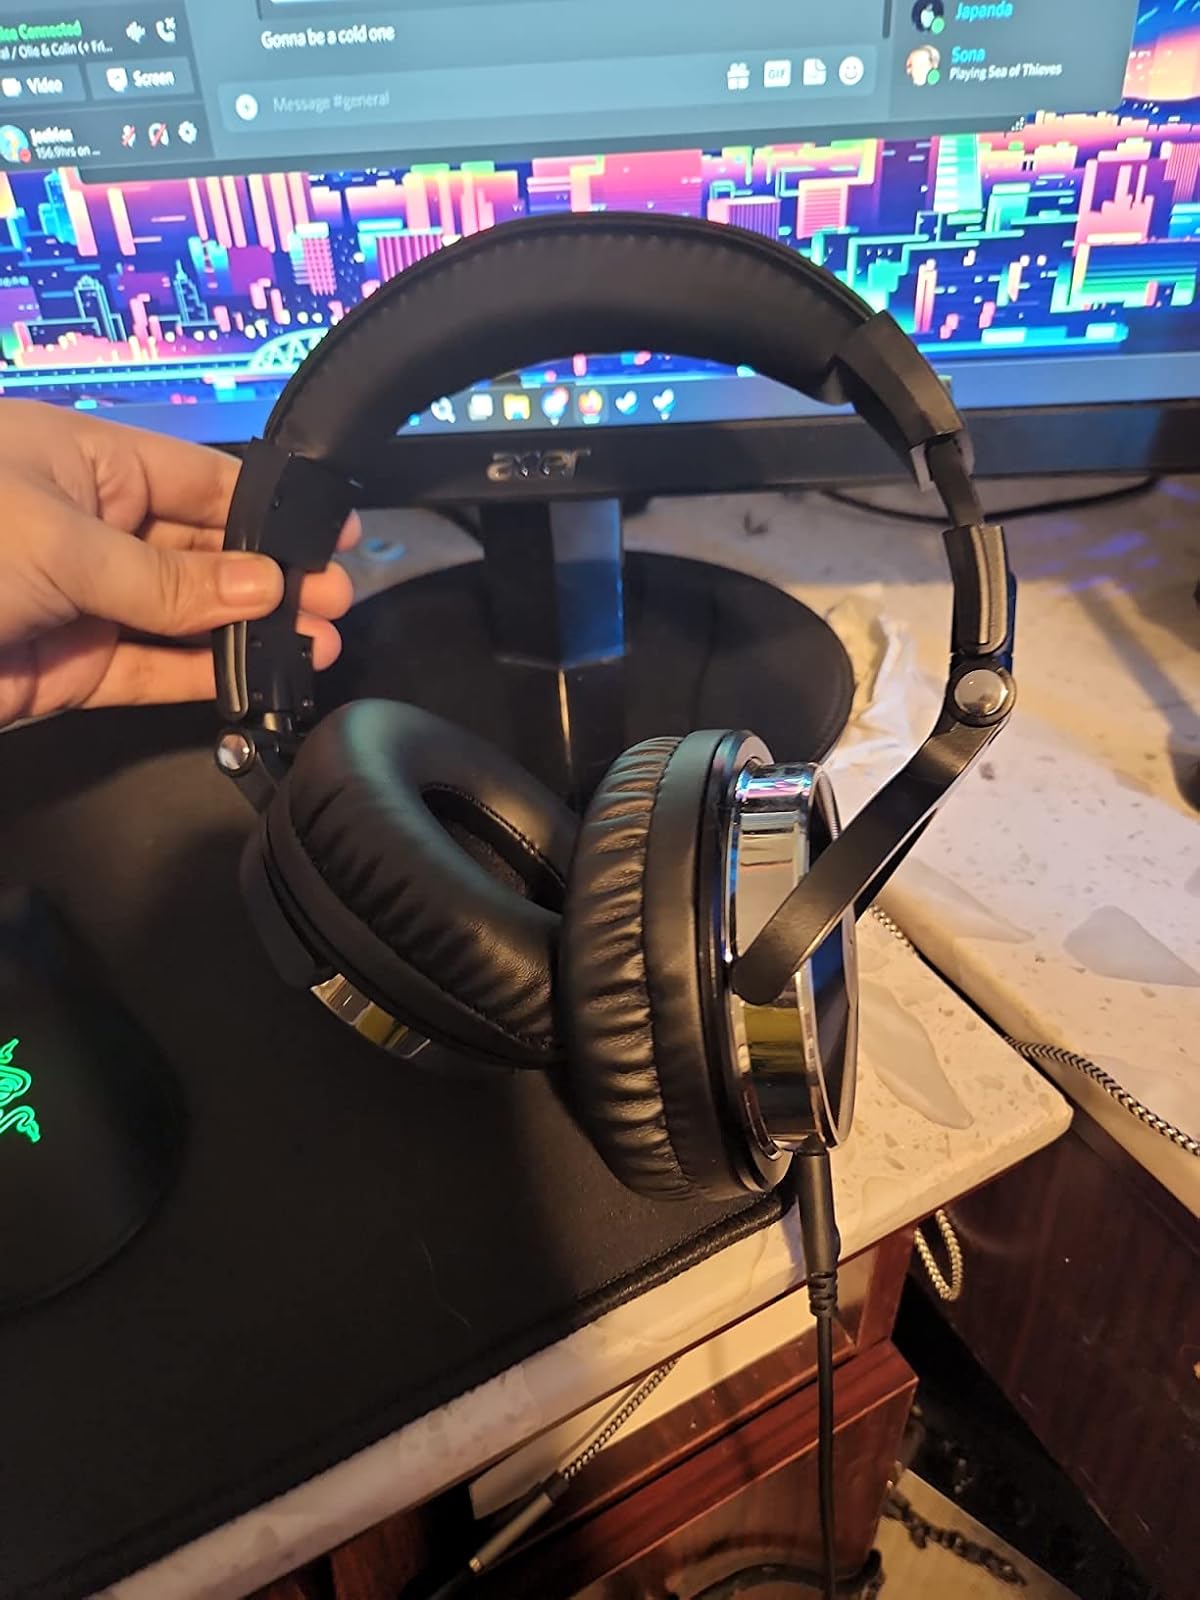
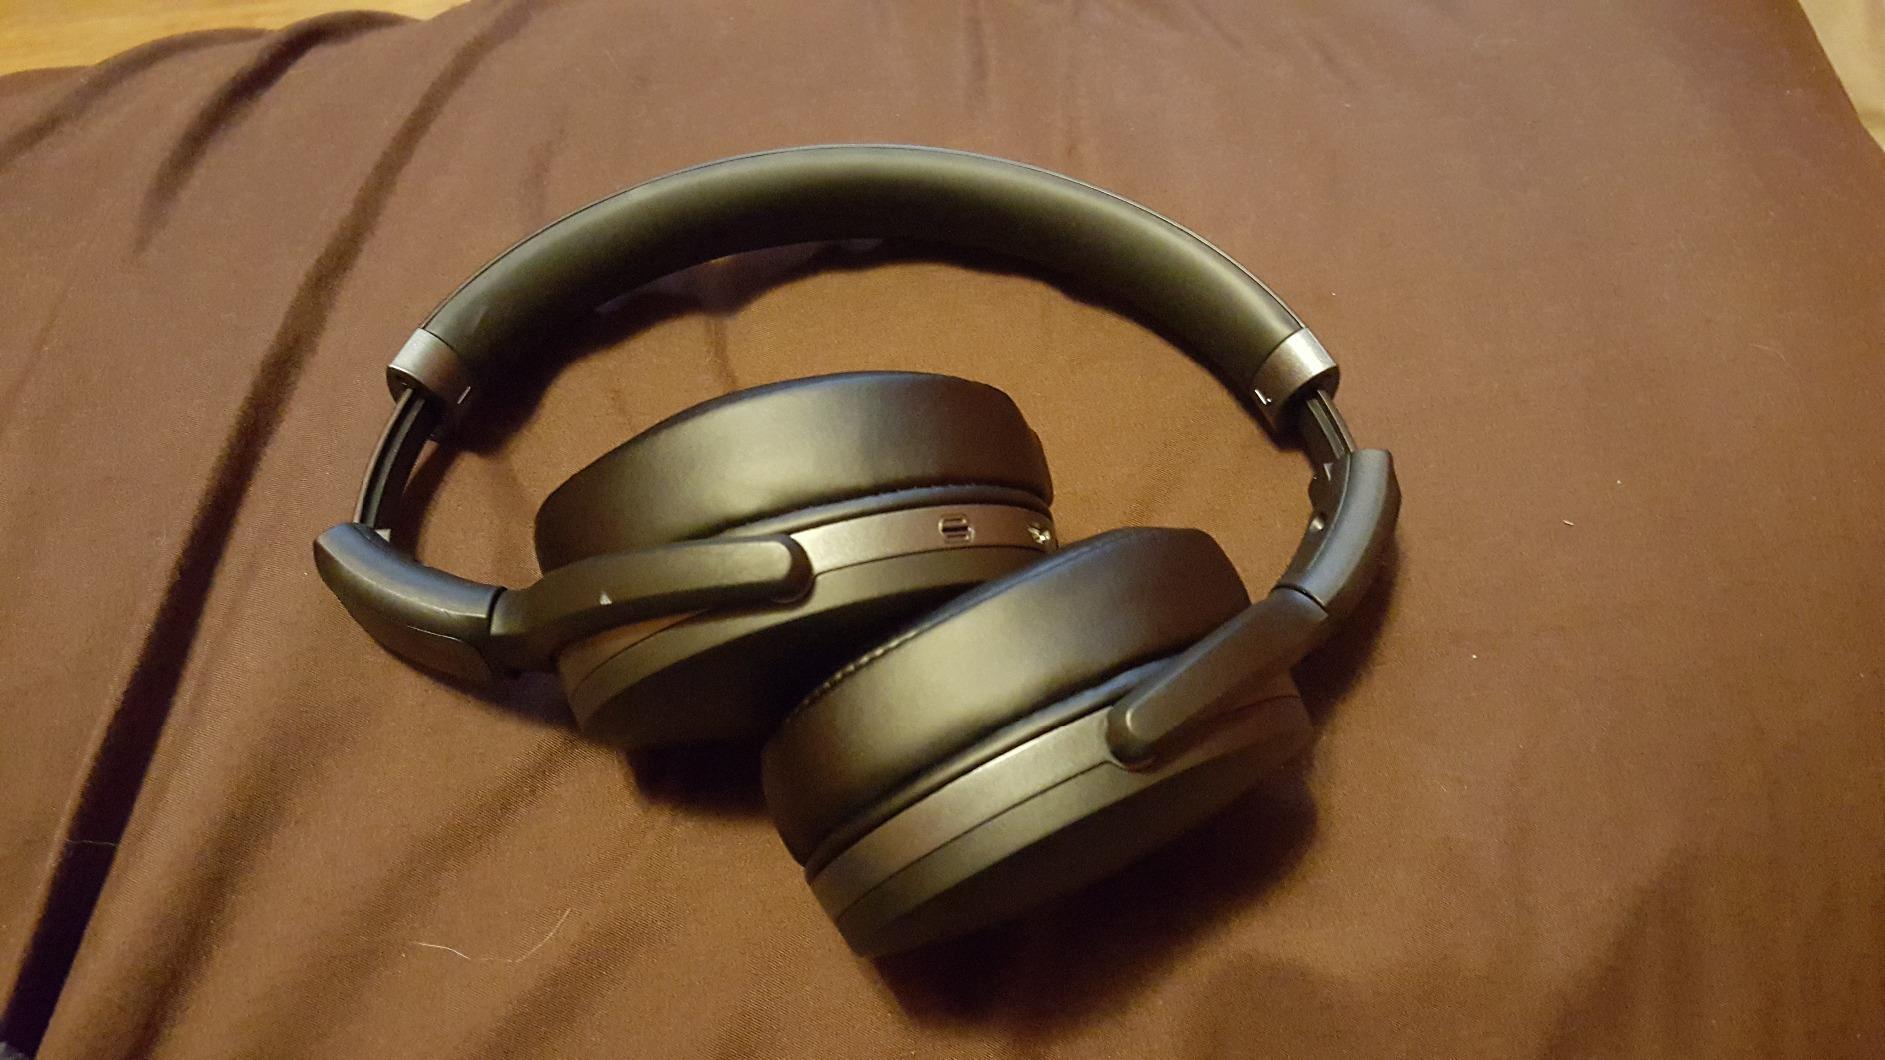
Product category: headphones
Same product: no